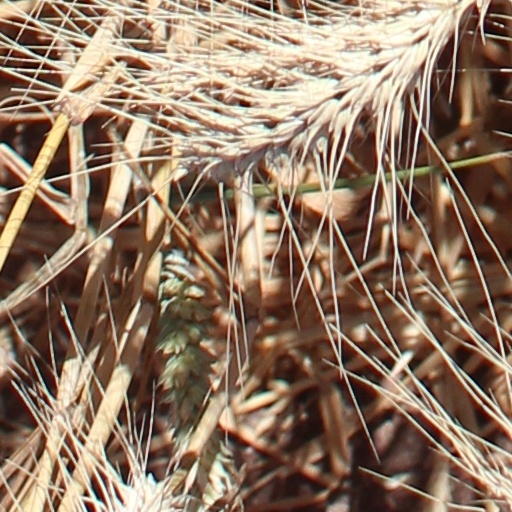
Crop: wheat